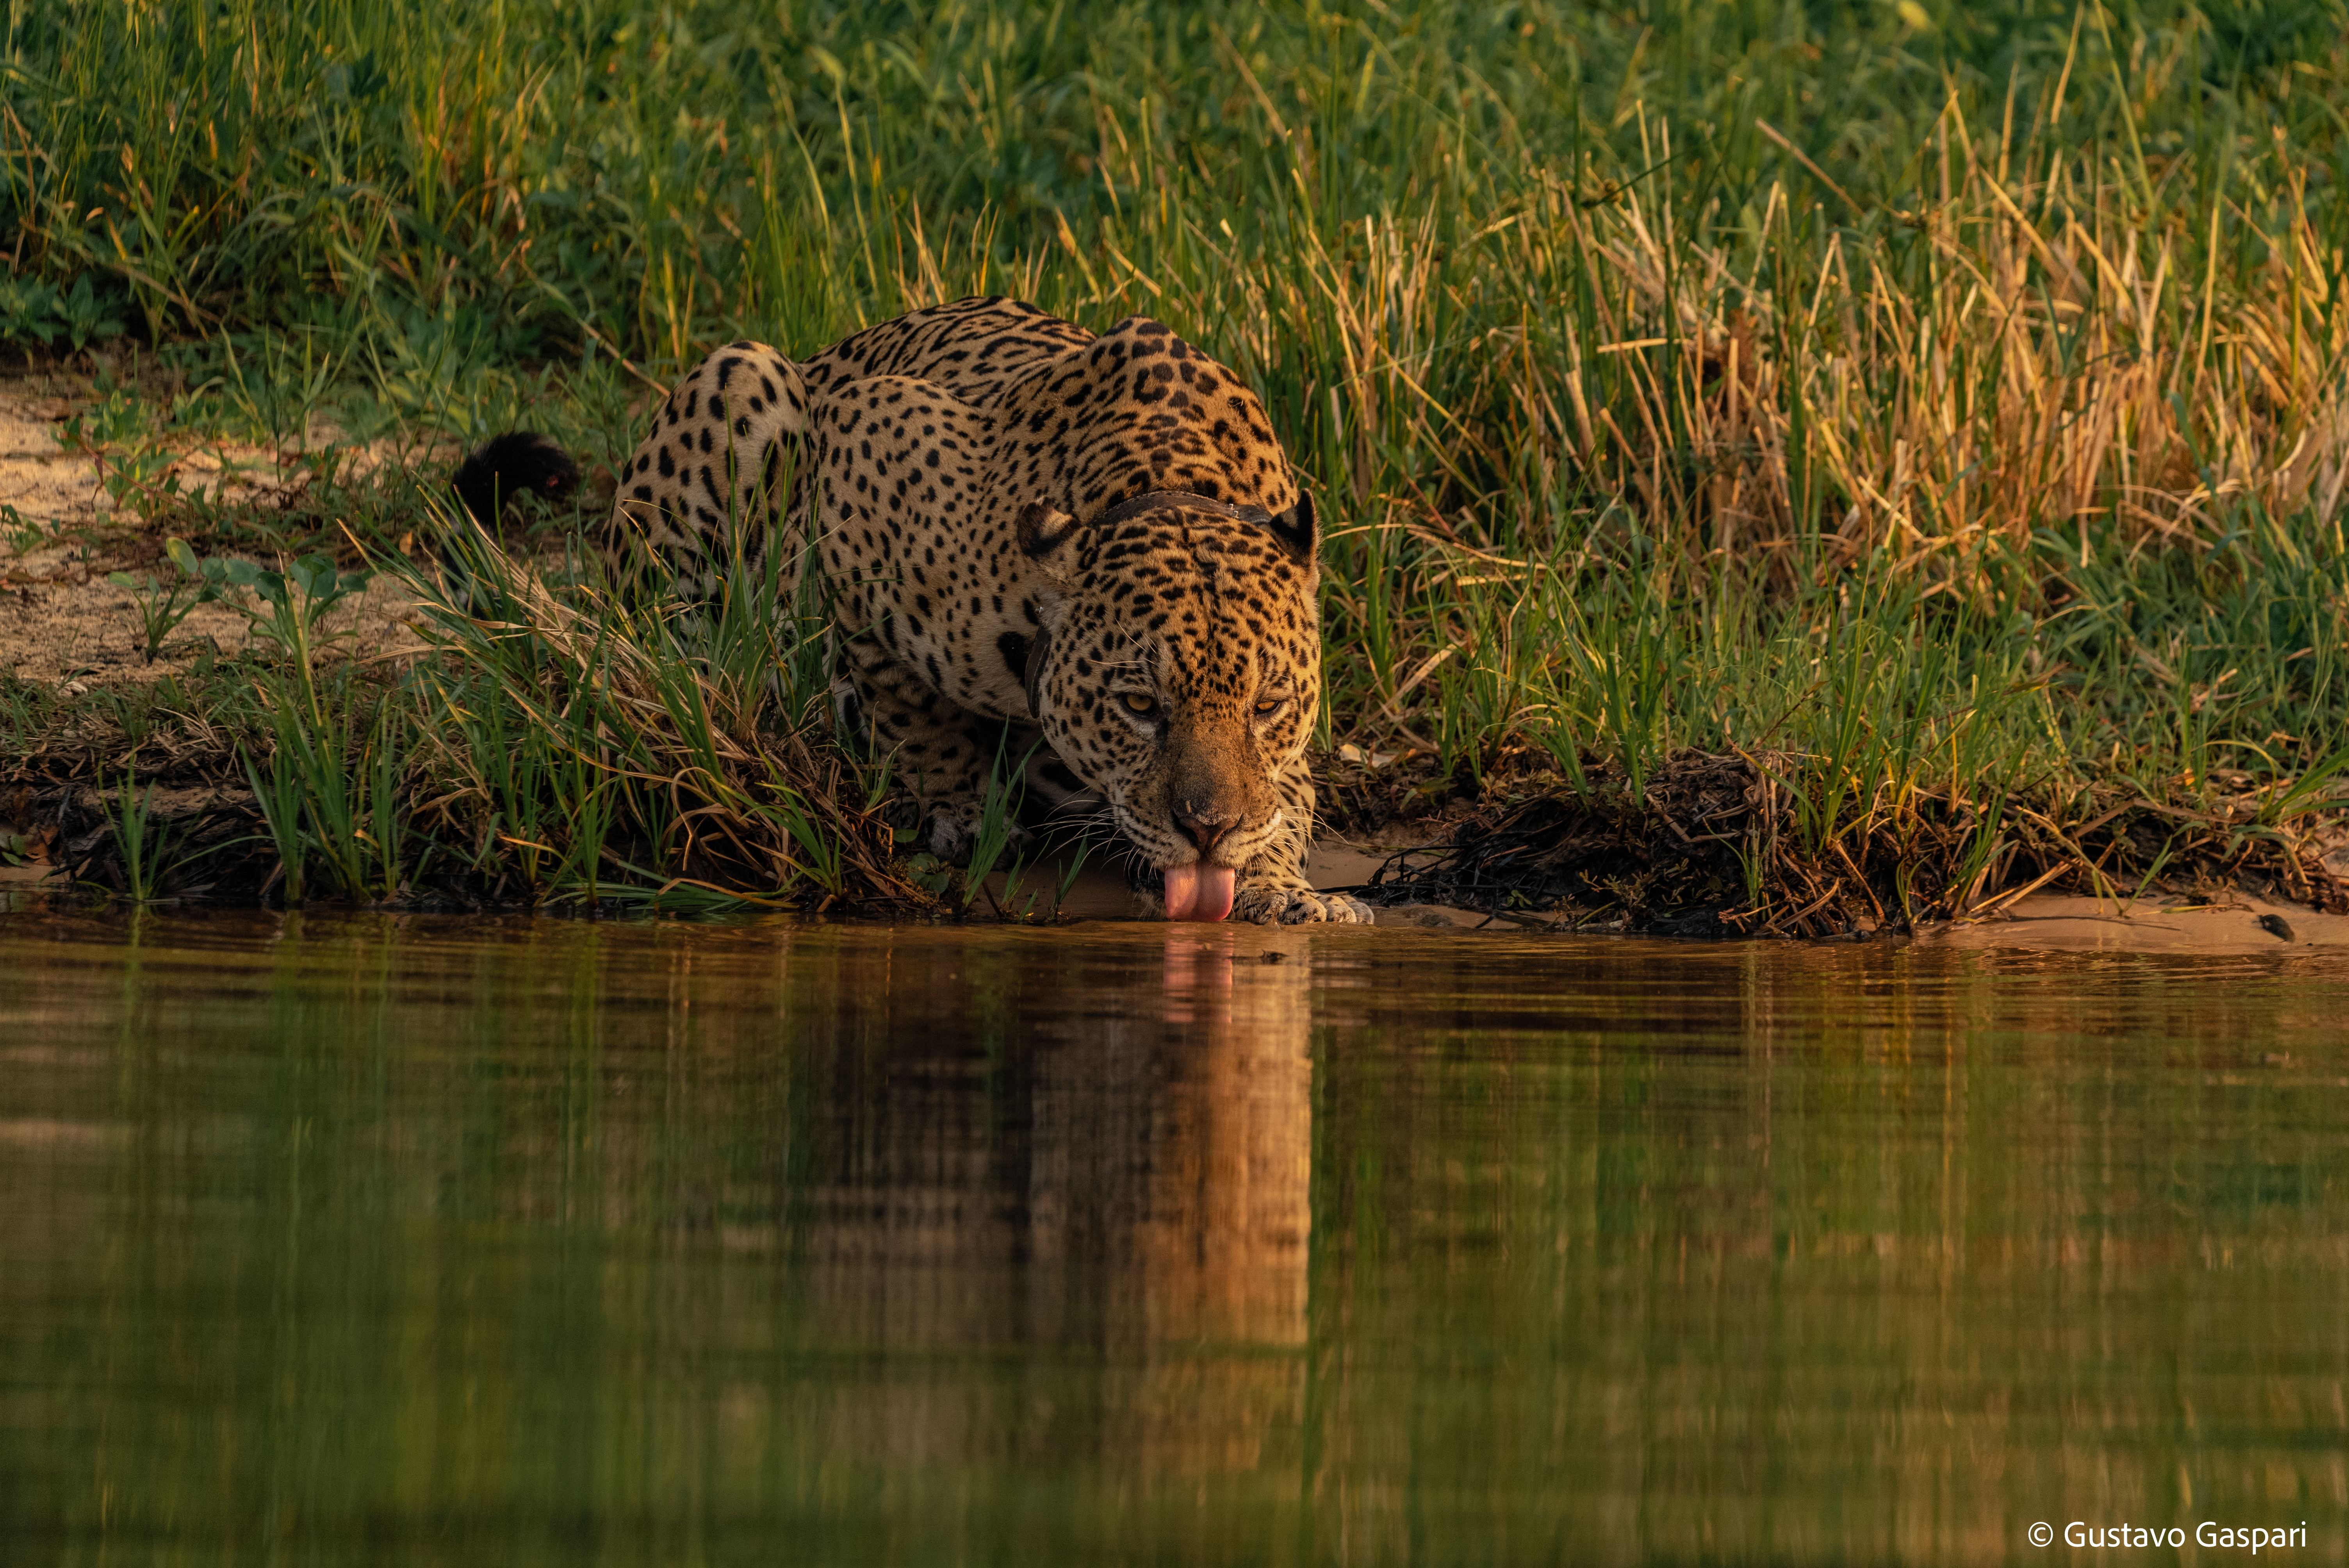
Jaguar: Ousado